Northamptonshire

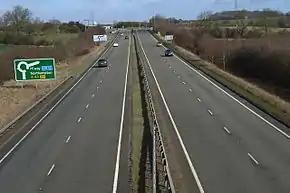
Brackley bypass on the A43

The gap in the hills at Watford Gap meant that many south-east to north-west routes passed through Northamptonshire. Watling Street, a Roman Road which is now part of the A5, passes through here, as did canals, railways and major roads in later years.